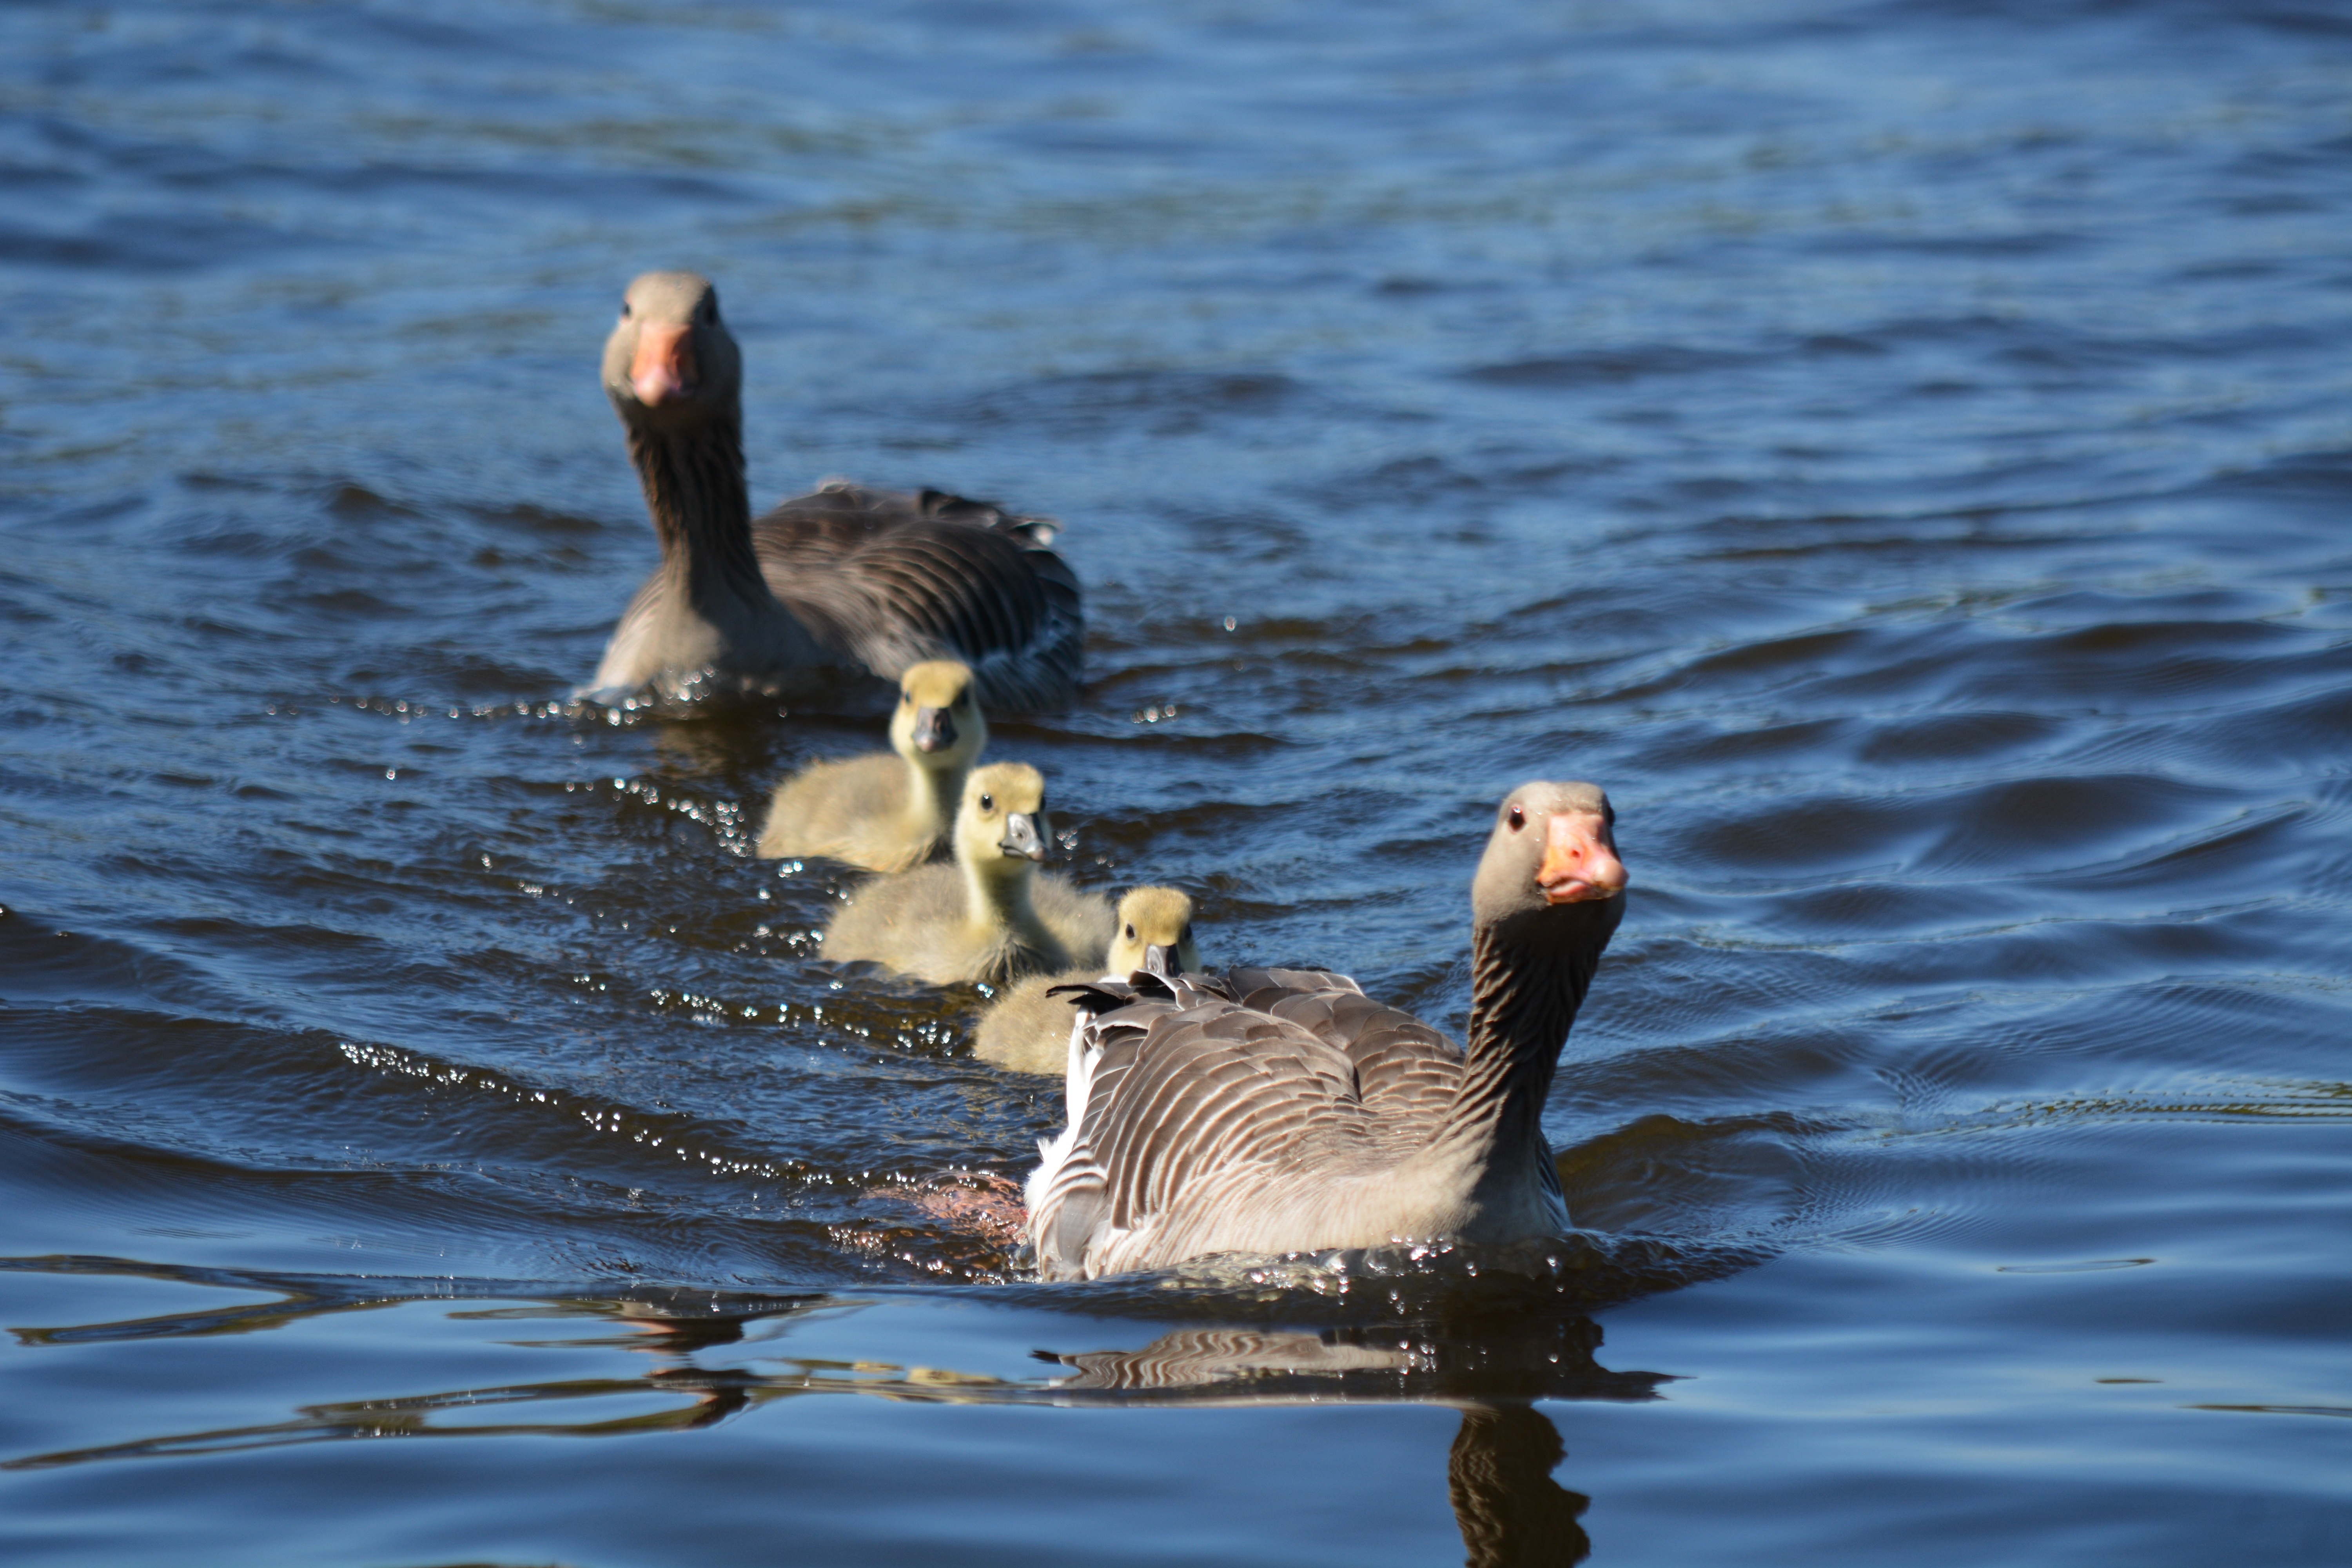
sea, water, bird, pelican, seabird, wildlife, swim, spring, reflection, beak, fauna, family, duck, goose, vertebrate, waterfowl, waters, water bird, mergus, grey geese, ducks geese and swans, seaduck